Ganges

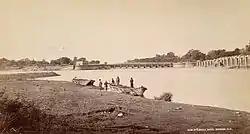
Head works of the Ganges canal in Haridwar (1860). Photograph by Samuel Bourne.

In late May or early June every year, Hindus celebrate the "karunasiri" and the rise of the Ganges from earth to heaven. The day of the celebration, "Ganga Dashahara", the "Dashami" (tenth day) of the waxing moon of the Hindu calendar month Jyeshtha, brings throngs of bathers to the banks of the river. A dip in the Ganges on this day is said to rid the bather of ten sins (dasha = Sanskrit "ten"; hara = to destroy) or ten lifetimes of sins. Those who cannot journey to the river, however, can achieve the same results by bathing in any nearby body of water, which, for the true believer, takes on all the attributes of the Ganges.